The 14 Amazons

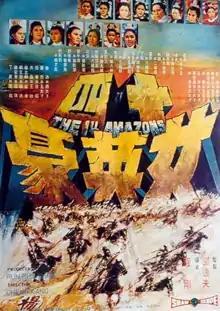
Film poster

The 14 Amazons is a 1972 Hong Kong "wuxia" film directed by Cheng Kang and produced by the Shaw Brothers Studio. The award-winning film featured a predominantly female cast. The story is about the female generals of the Yang Family.